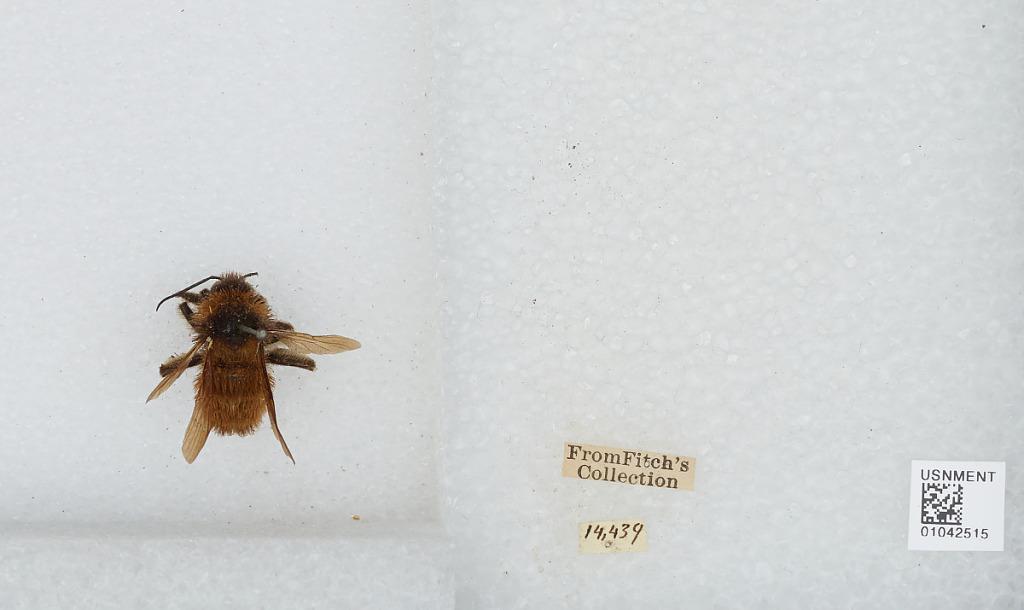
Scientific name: Bombus sp.